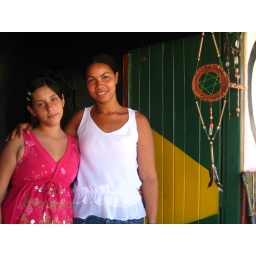
nice girl in white that we met at the pedicure experience.